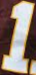
Number: 1